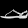
Label: Sandal